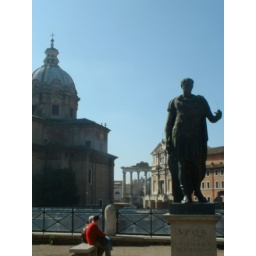
these statues lined the street from the old Senate building (built by Mussolini) to the Colosseum